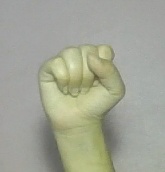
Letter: saad